Constantin Mimi

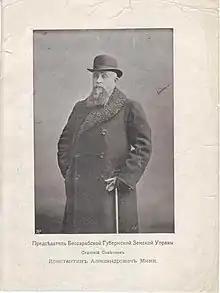

Constantin Mimi (10 March 1868 – 17 April 1935) was a Bessarabian politician and winemaker, whose family had noble origins.